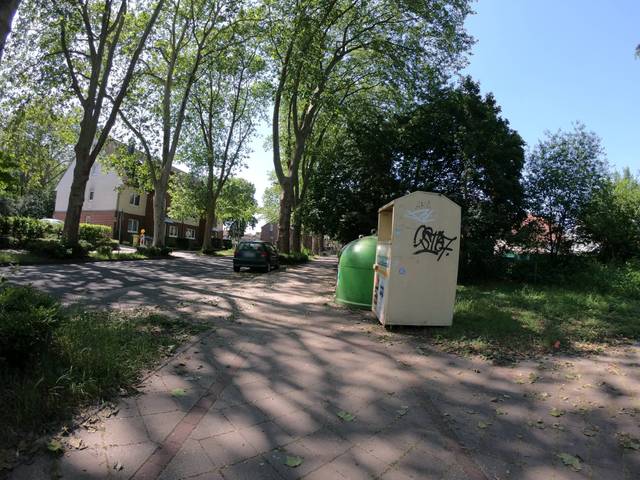
Region: Germany
Coordinates: 51.546, 6.942